Keweenaw National Historical Park

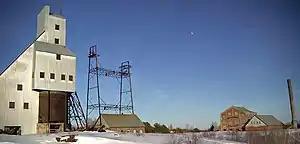
Quincy Unit, Keweenaw National Historical Park

The Quincy Unit of the Keweenaw National Historical Park commemorates one of the most remarkable feats of engineering in northern Michigan, the deep Quincy Mine shaft. Nicknamed "Old Reliable" for its record of paying annual dividends for decades, the Quincy mine enjoyed a position on the rich copper rock of the Pewabic Lode. A private preservation foundation maintains the Quincy Mine's surface mine hoist, which is the largest steam-powered hoist in the world.